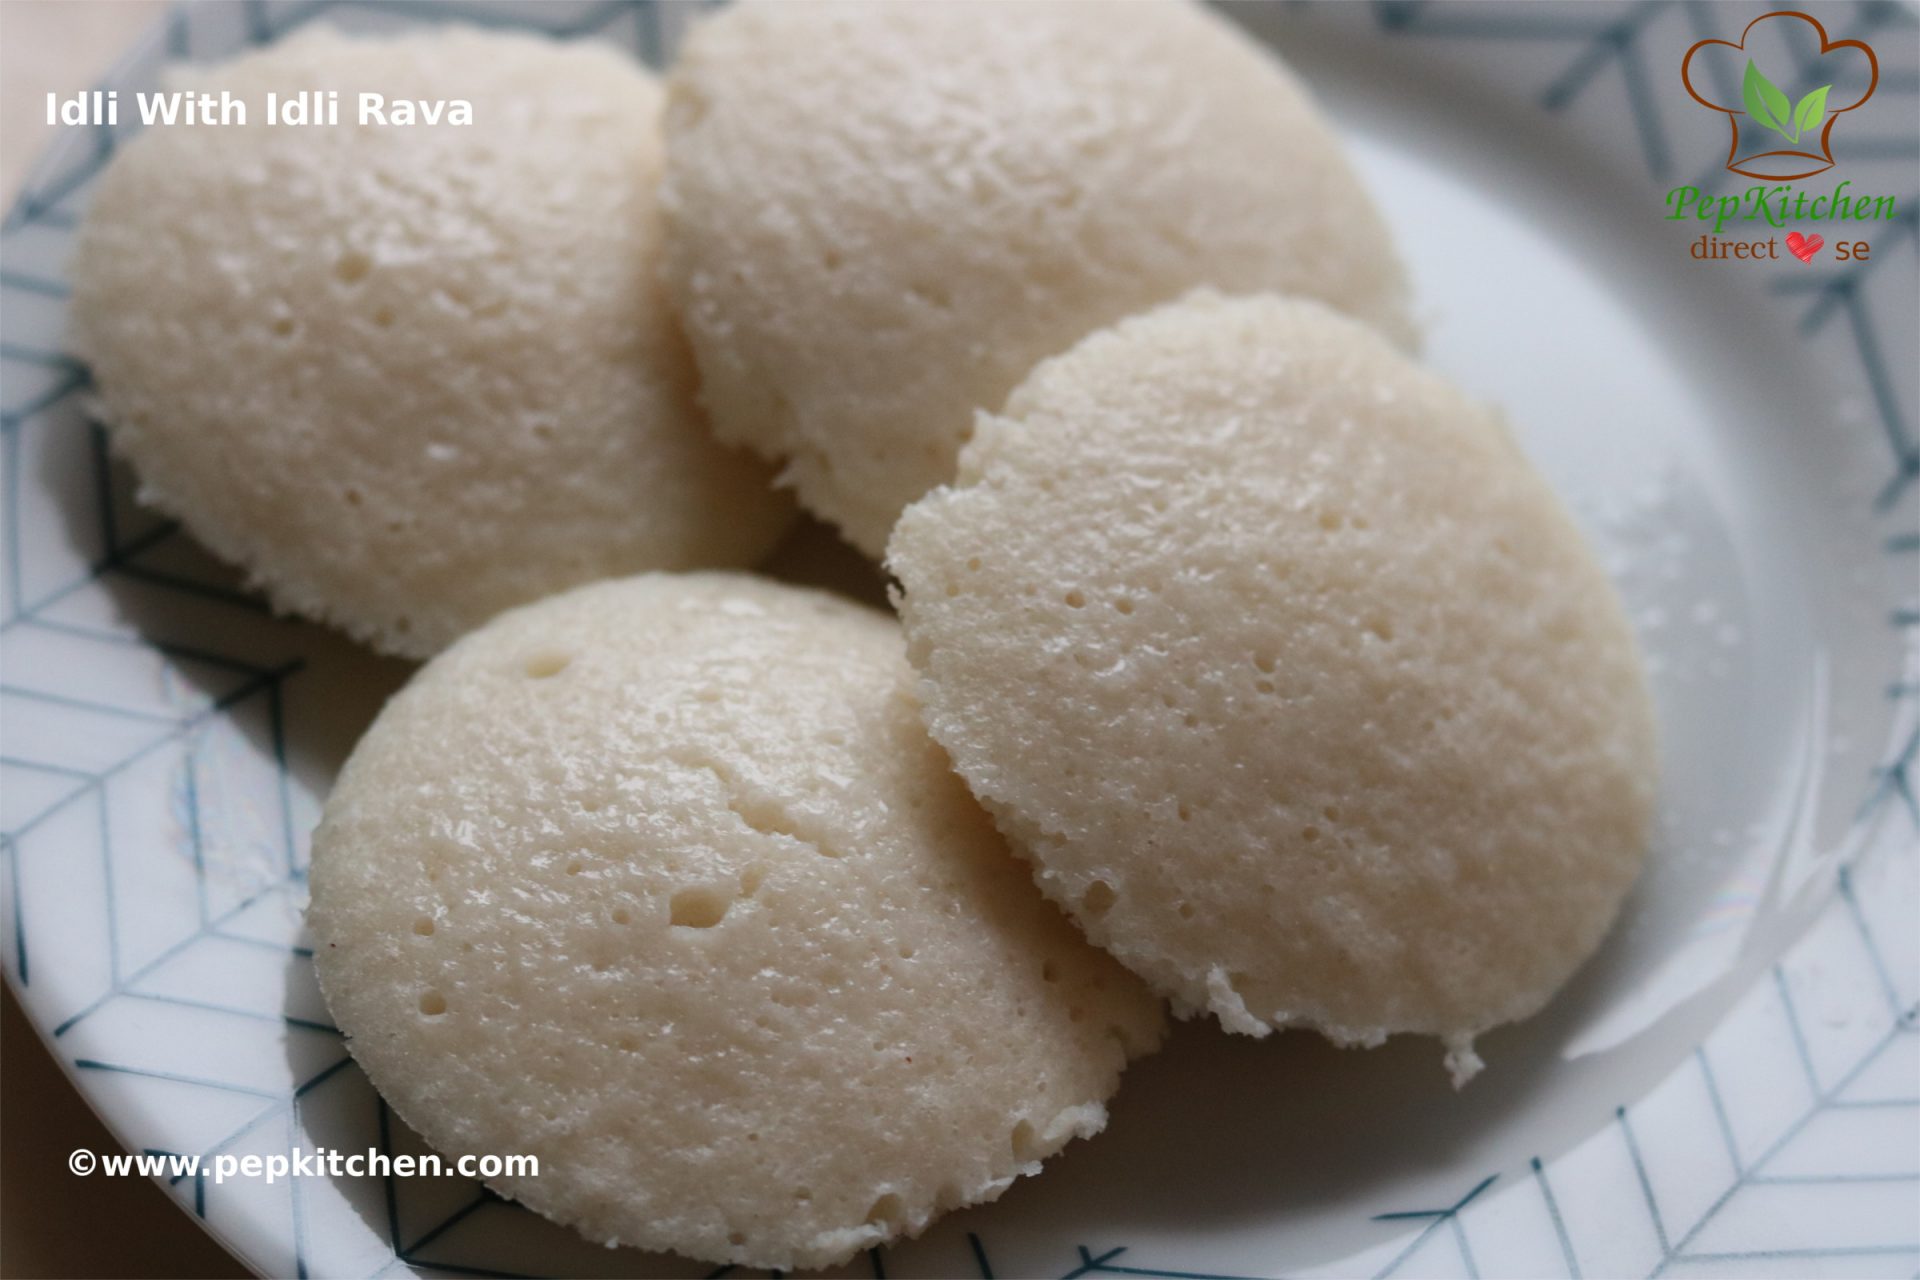
Dish: idli